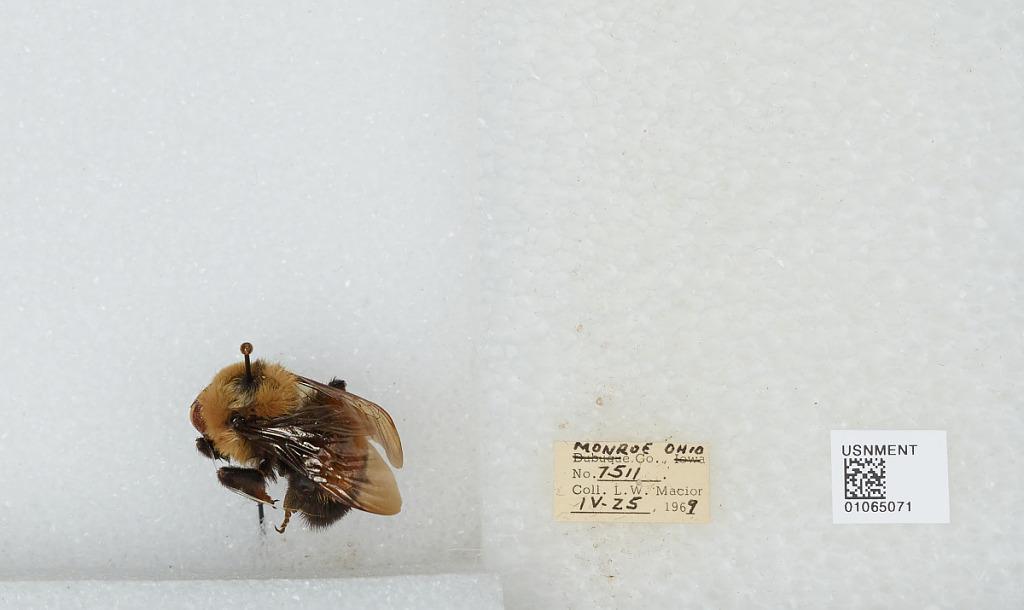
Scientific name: Bombus (Bombus) affinis Cresson
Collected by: L. Macior
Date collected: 1969-4-25
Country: United States
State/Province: Ohio
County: Monroe
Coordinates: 39.73, -81.08